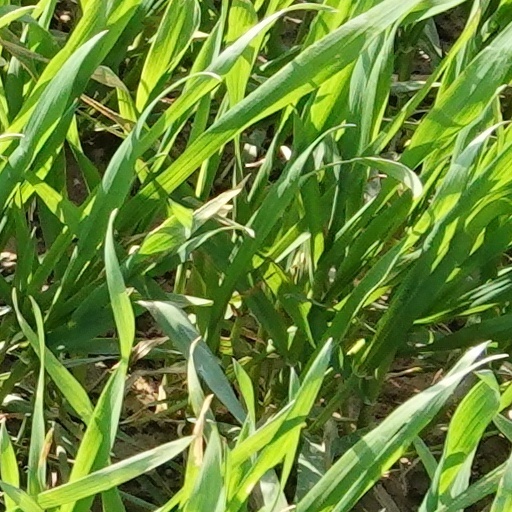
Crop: wheat